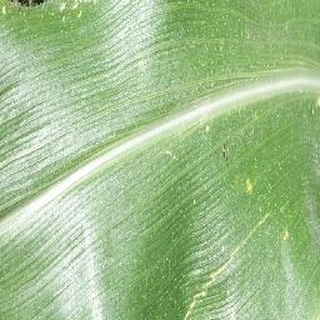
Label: healthy_corn